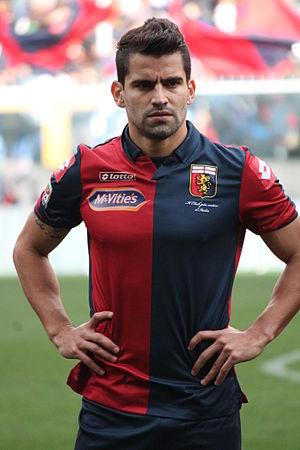
Tomás Eduardo Rincón Hernández, né le 13 janvier 1988 à San Cristóbal au Venezuela, est un footballeur international vénézuélien évoluant au poste de milieu défensif pour le Torino FC.